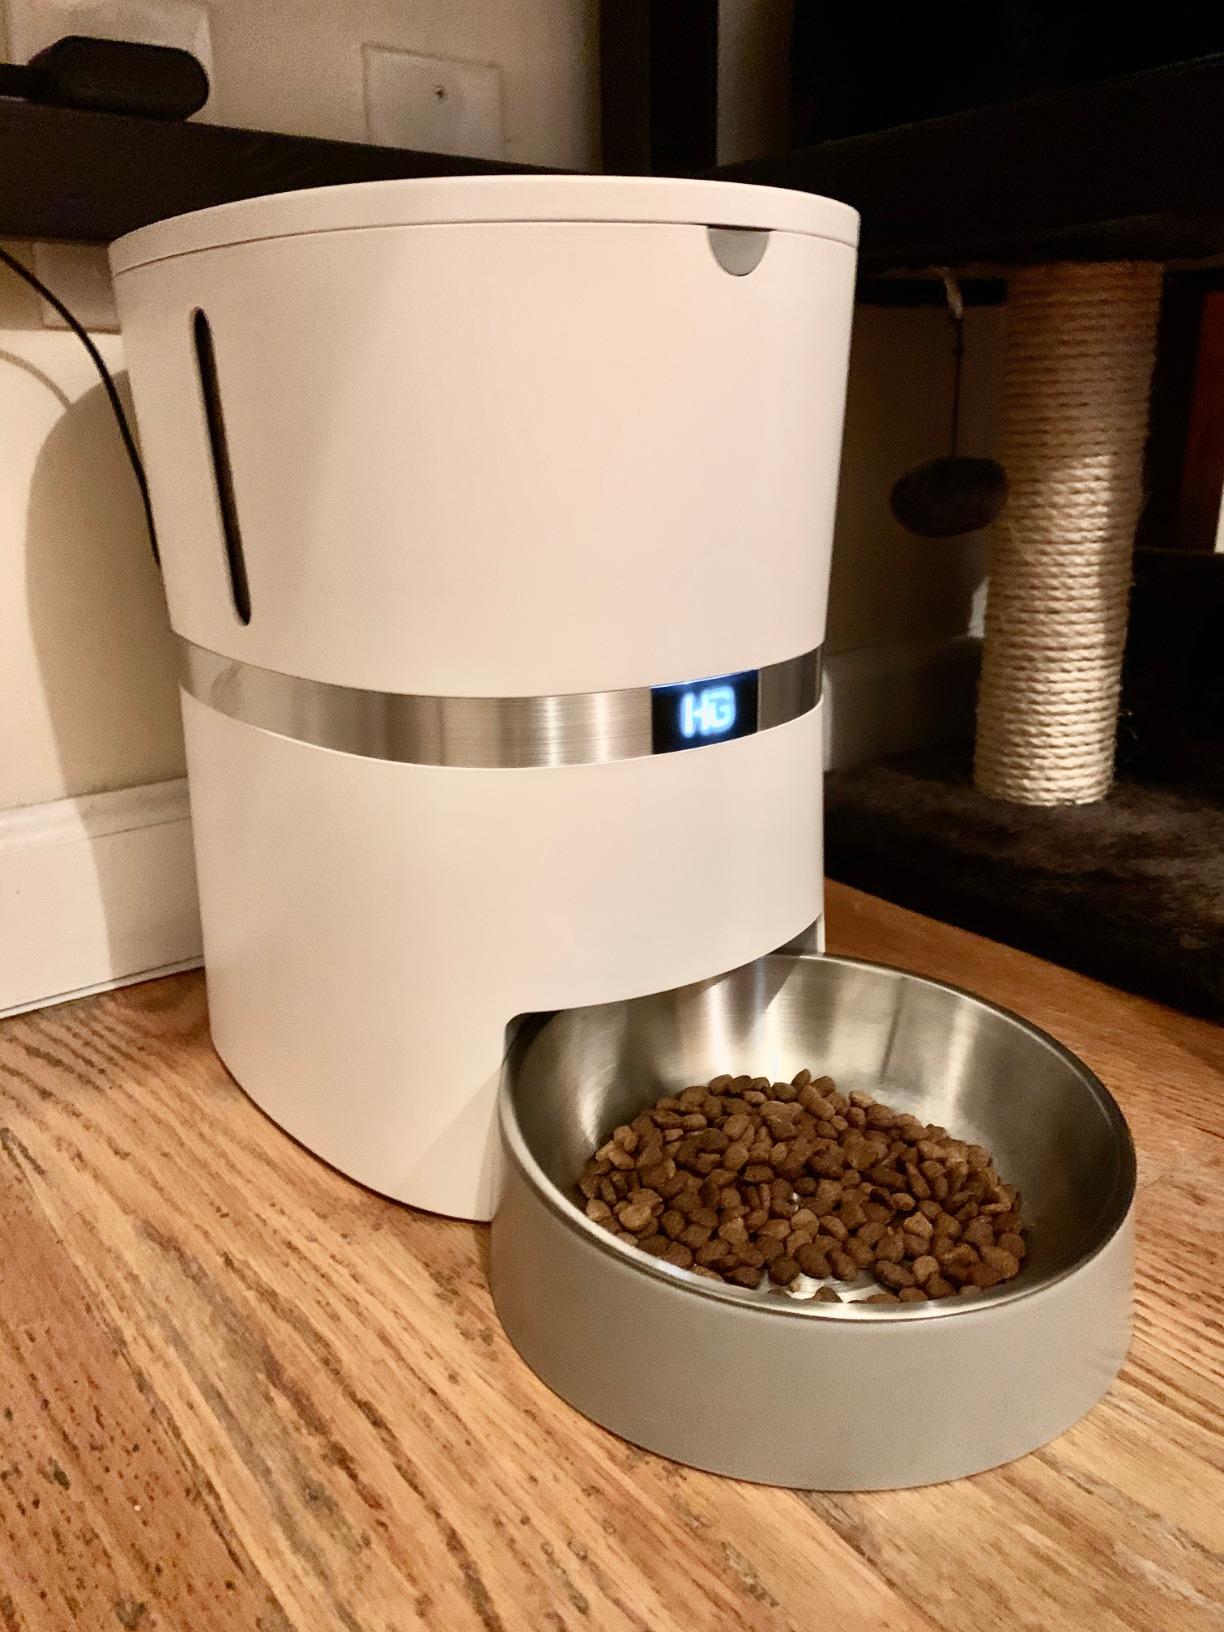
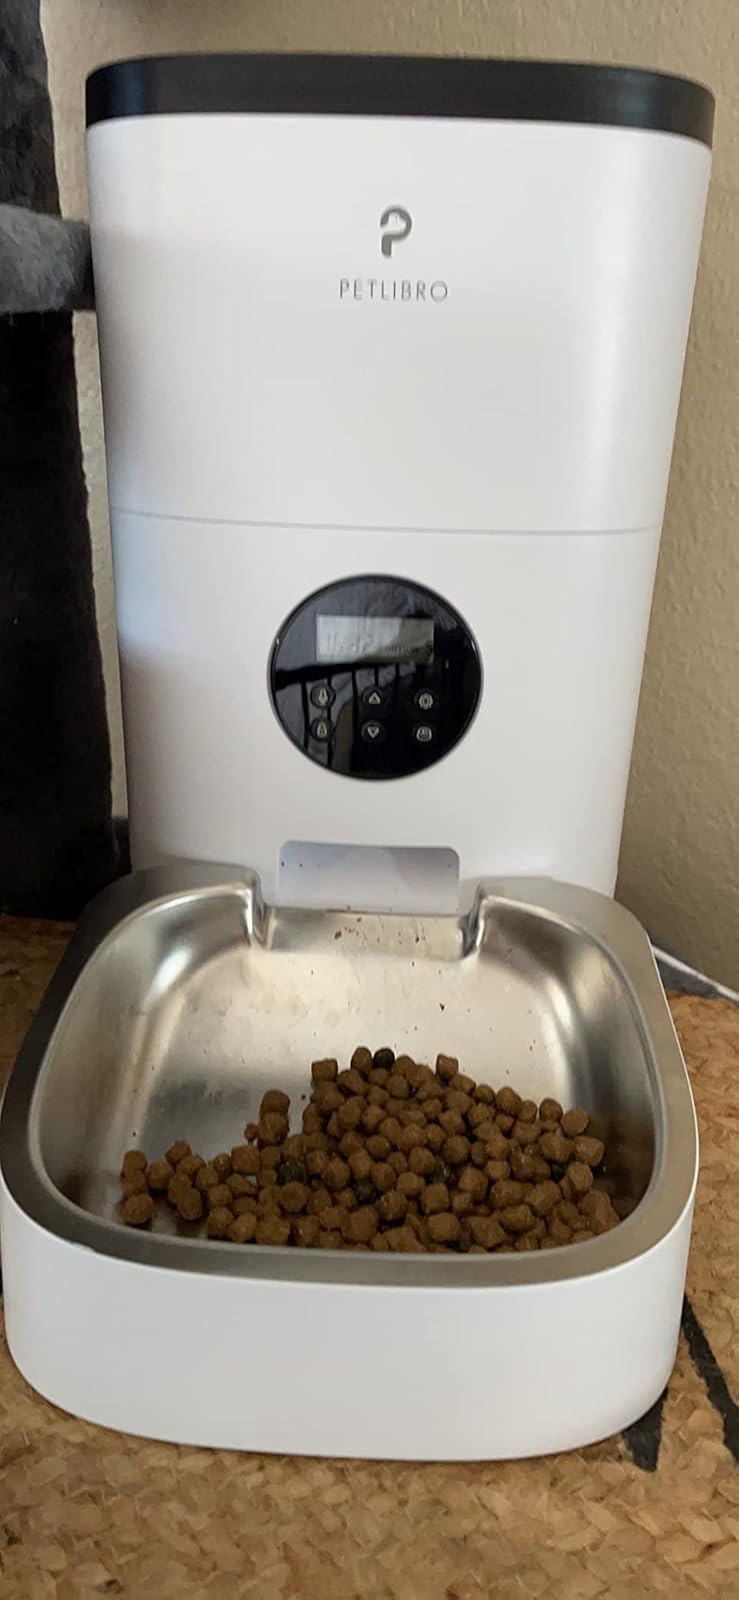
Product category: items_feeder
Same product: no